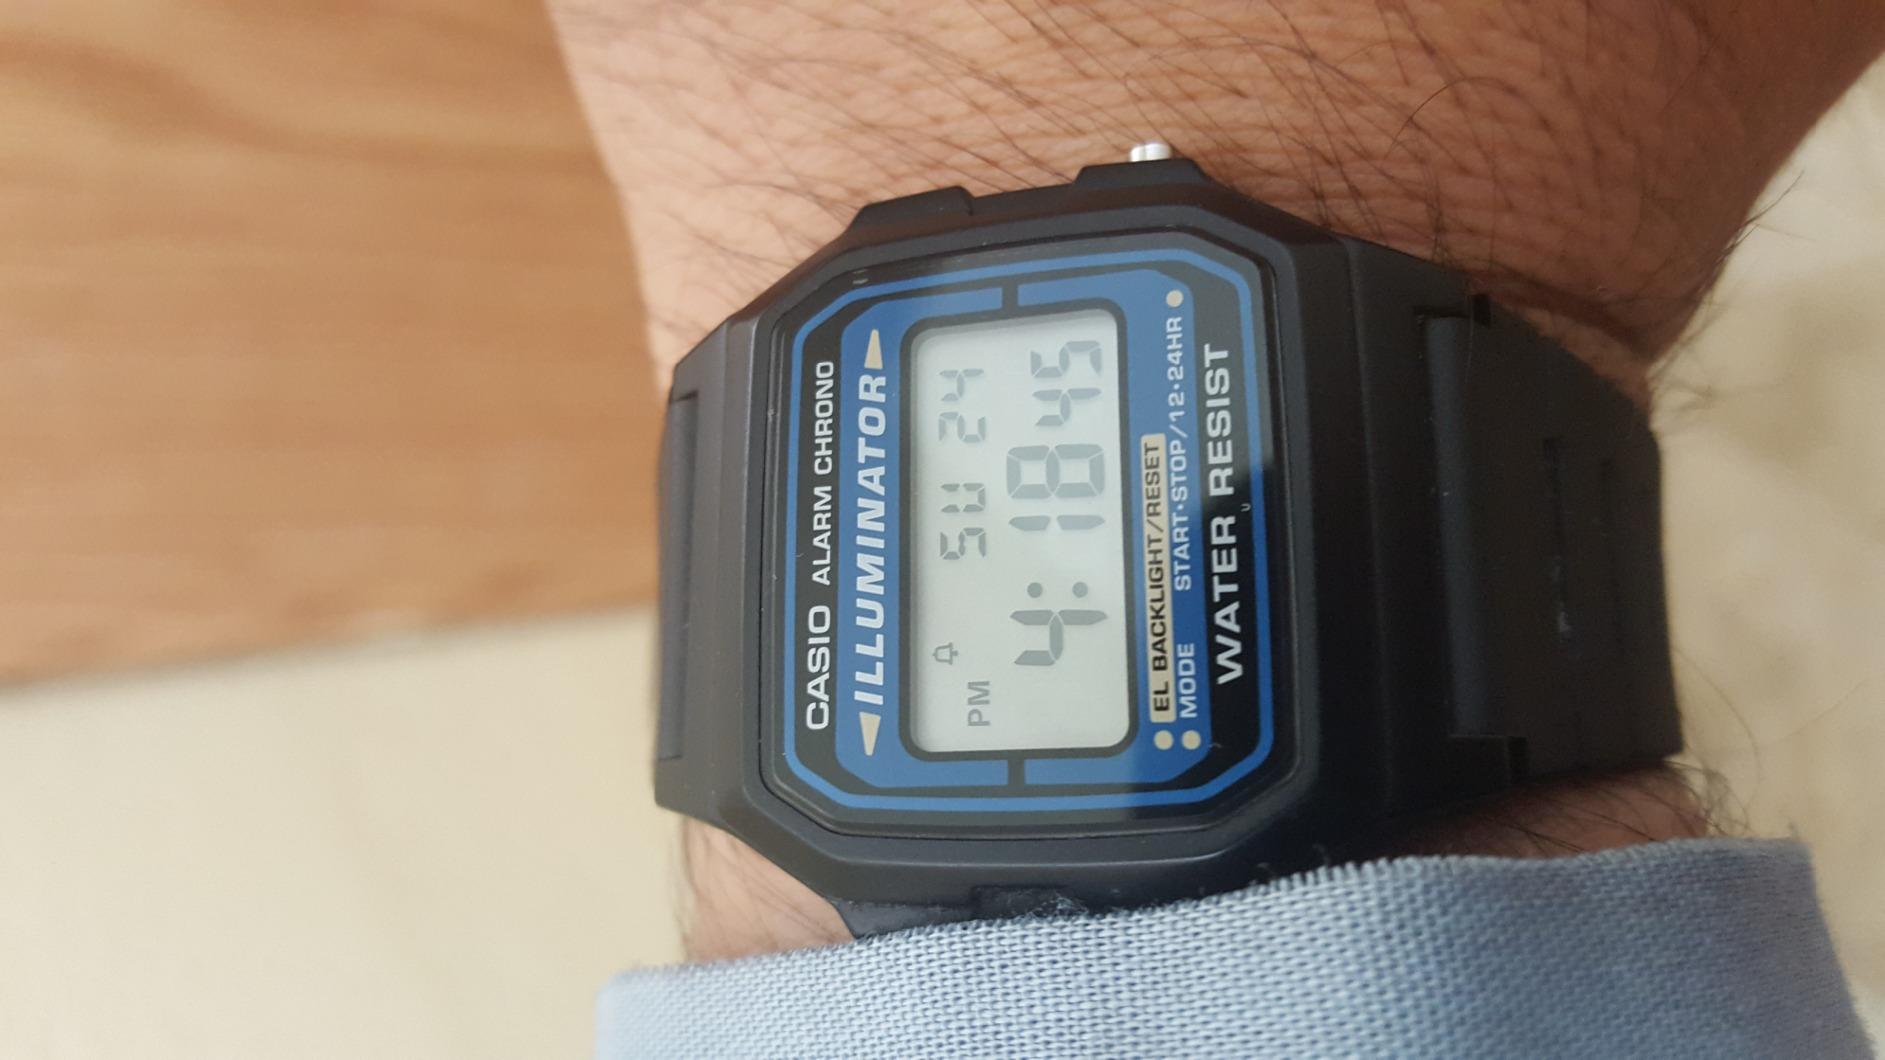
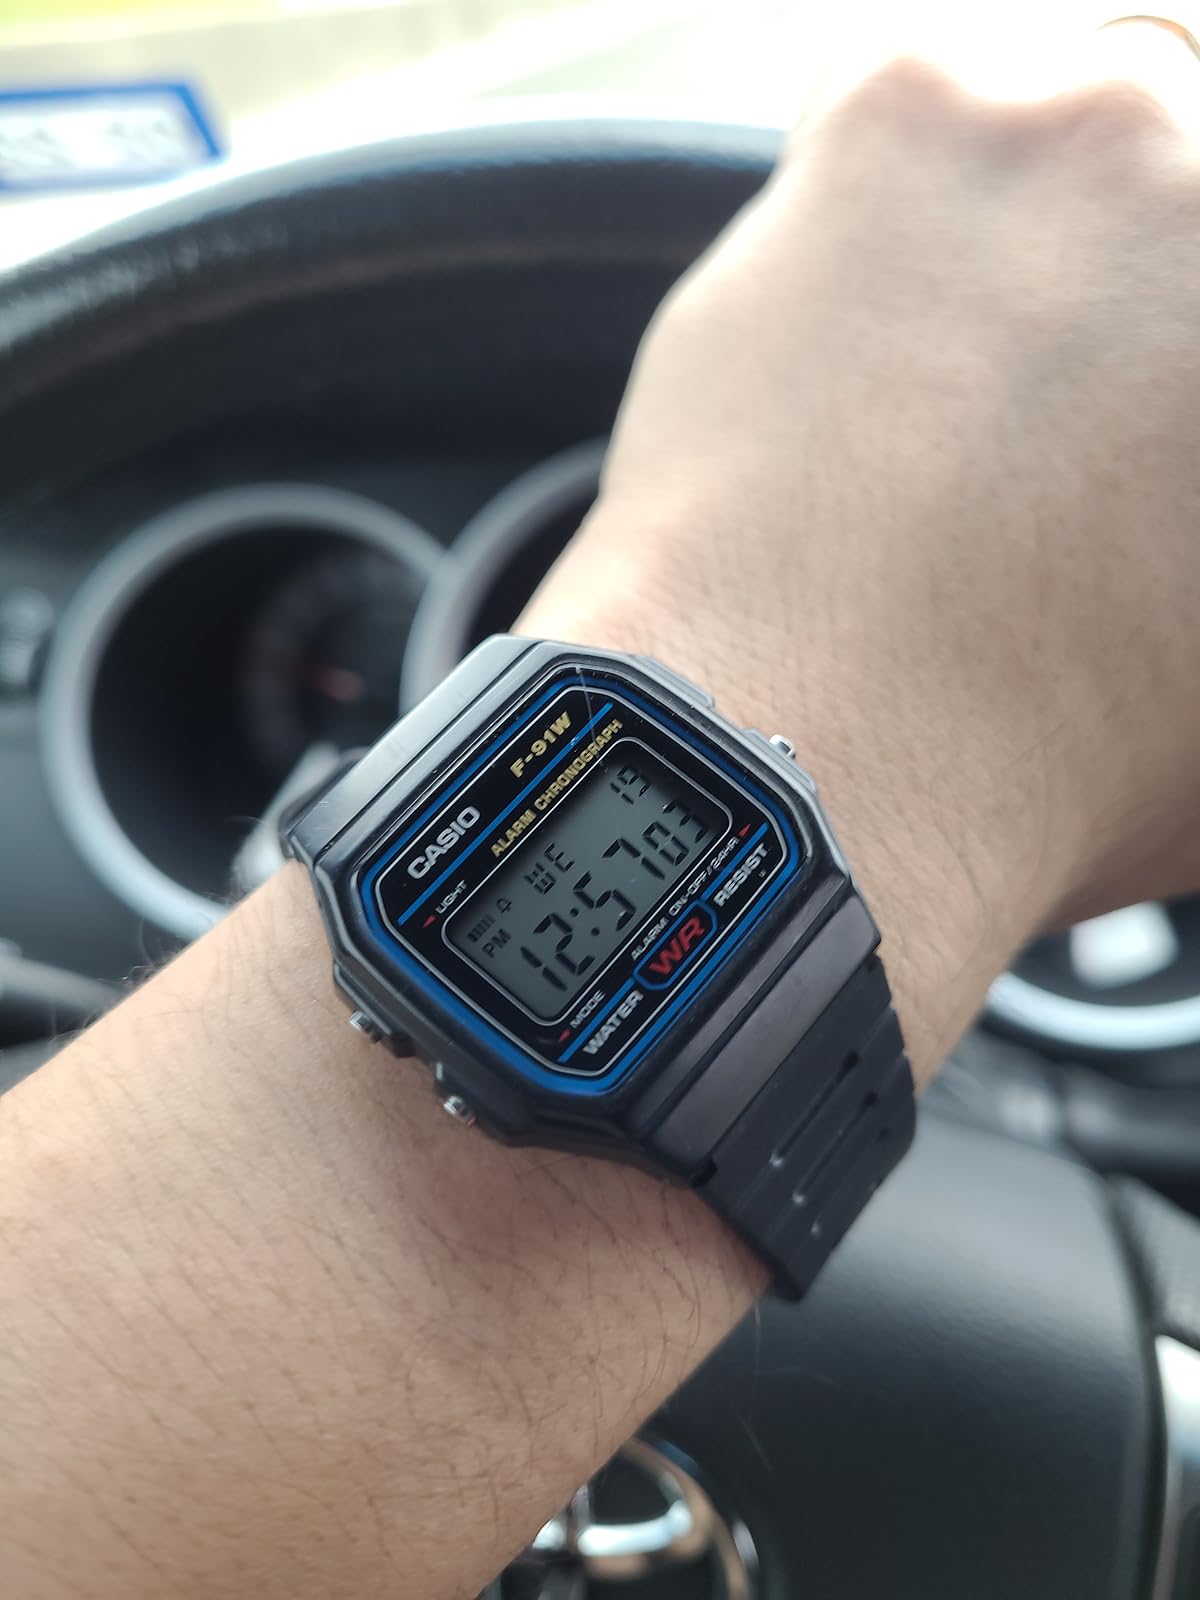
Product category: accessories_watch
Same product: no